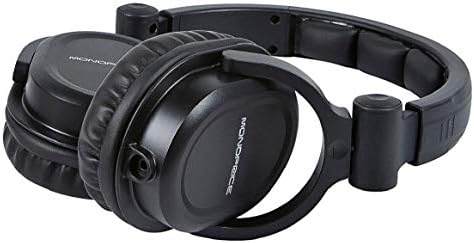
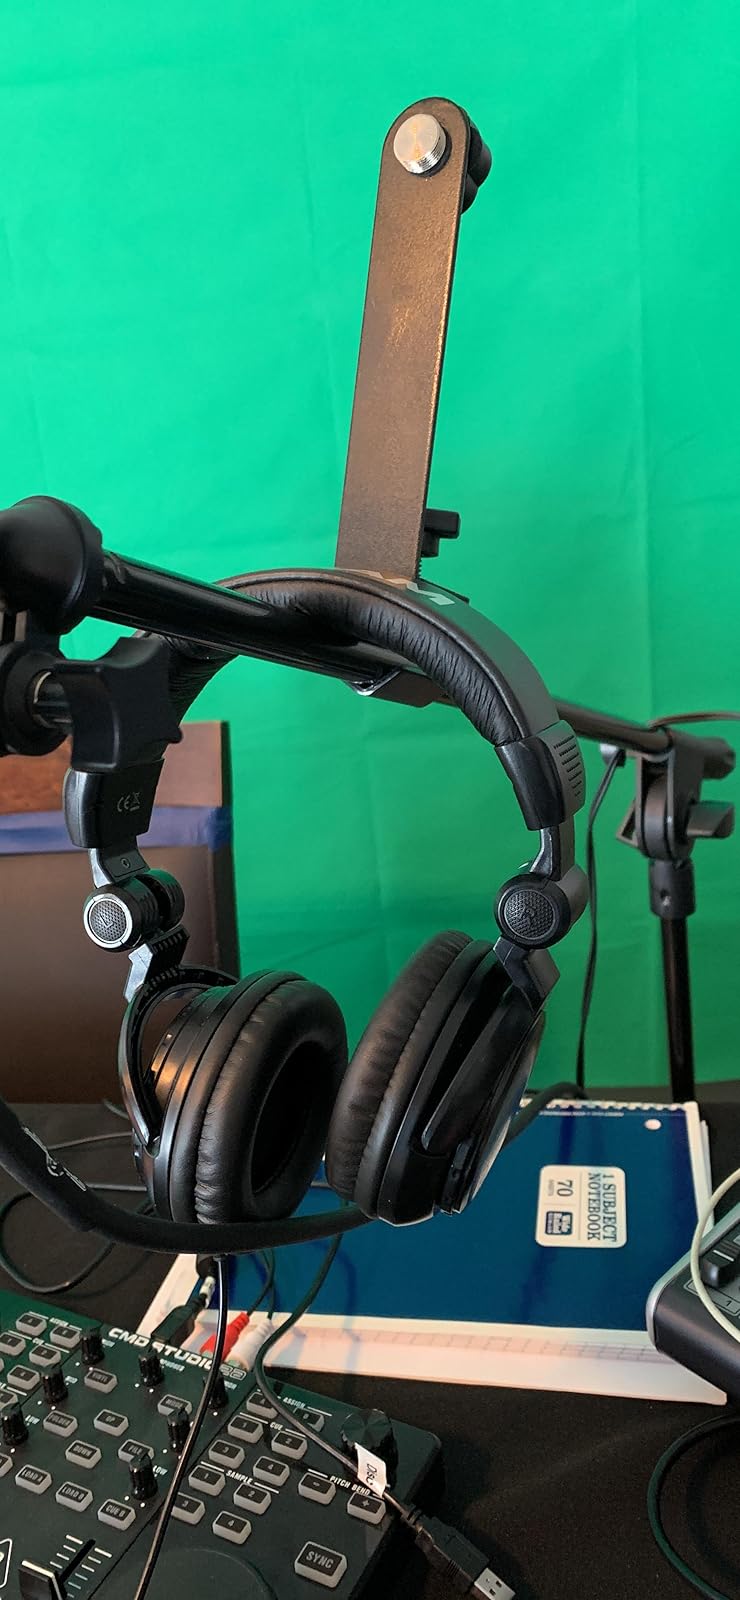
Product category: headphones
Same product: no